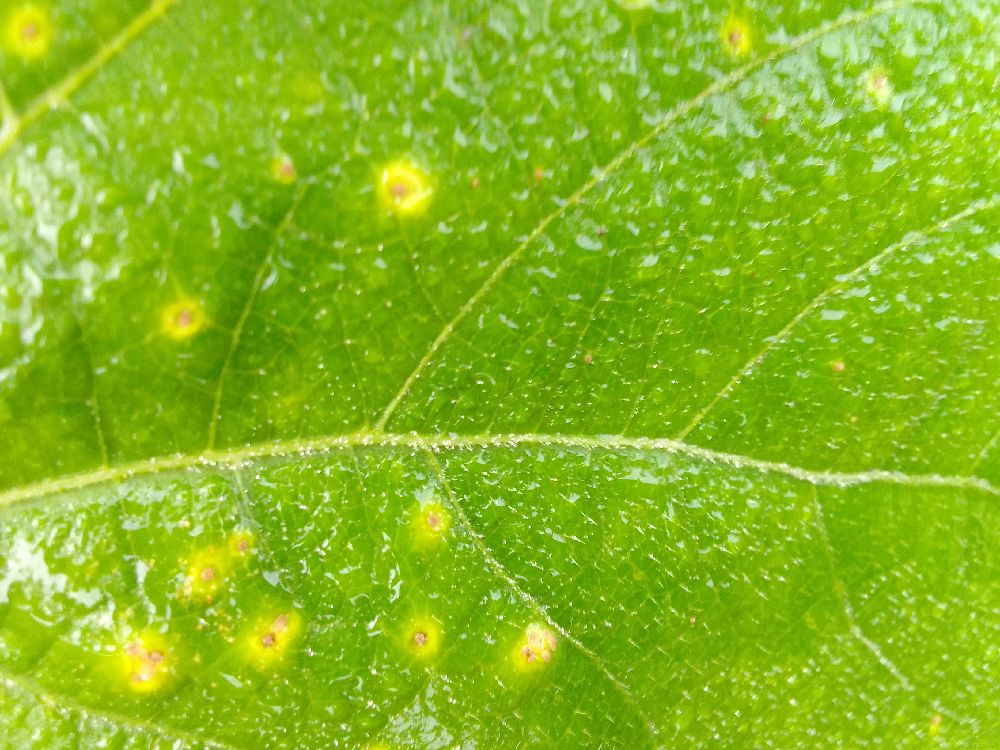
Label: rust